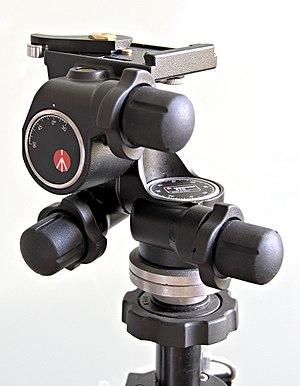
Rotule à crémaillère (micrométrique) Manfrotto 410 à plateau rapide.